Michael Martin Clancy

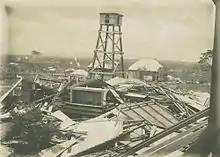
Ruins of the church after the 1906 cyclone

The 1906 Queensland cyclone destroyed the Church but the bell tower standing beside it survived. A new church was built of silky oak and with two sets of stumps supporting the frame to make it stronger but this was not enough to save it from the 1918 Innisfail cyclone. After the cyclone, the silky oak framework of the church was visible lying on its side but the priory was destroyed and the school razed to its floor boards. In 1920, the community began to fund raise for a new church that would withstand cyclones. Funds were raised by cake stalls, raffles, dances and concerts. 12,000 pounds were raised over four years, half of it in direct donations, many of them from towns people who were not Catholics. The plans for the church were drawn up in 1922 by Maurice Lordan. Father Clancy had decided that the new church was to be built of concrete and devised a method for transporting sand and gravel to the building site at minimum cost. The plan involved gaining permission to construct a section of portable track to meet the existing CSR tram-track so that gravel could be collected from the North Johnstone River at Goondi and carted to the building site in boxed cane trams drawn along the track by horses. Builders and volunteers came from all over the parish during construction. Mother of Good Counsel Church was blessed and opened on August 5, 1928. Aware of the large debt remaining on the church, Father Clancy had collectors among the large crowd present at the opening and the church debt was considerably reduced that afternoon.